Sebastian P.C. 524

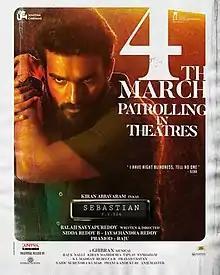
Theatrical release poster

Sebastian P.C. 524 is a 2022 Indian Telugu-language Crime thriller film written and directed by Balaji Sayyapureddy. The film stars Kiran Abbavaram and Nuveksha in the lead roles. The film is produced by Siddha Reddy B, Raju, Pramod under the banner Jovitha Cinemas. The film's soundtrack is composed by Ghibran and the editing is done by Viplav Nyshadam. The film was theatrically released on 4 March 2022. The film received negative reviews form critics on release.